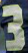
Number: 3